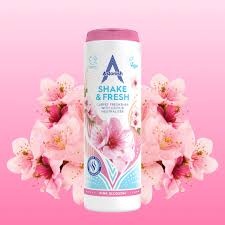
Astonish - Shake and Fresh
Astonish - Shake and Fresh: Versatile and Perfectly Balanced Home and amp; Garden and gt; Lawn and amp; Garden and gt; Outdoor Power Equipment Accessories and gt; Pressure Washer Accessories and gt; Cleaning Agents Enhance your experience with the Home and amp; Garden and gt; Lawn and amp; Garden and gt; Outdoor Power Equipment Accessories and gt; Pressure Washer Accessories and gt; Cleaning Agents of Astonish - Shake and Fresh. Whether you're looking to enjoy a quick snack or elevate your meal, this product delivers the quality and taste you're looking for. Why Choose Astonish - Shake and Fresh? Delicious Flavour: Offers an unforgettable taste with premium ingredients. Versatile Usage: Perfect for Homecare and more. Quick and amp; Easy: Convenient to prepare and enjoy. High-Quality Ingredients: Carefully selected to ensure superior taste and consistency. Perfect for Every Occasion Astonish - Shake and Fresh enhances a variety of dishes, including: Homecare And much more! Why Shop with Worldwide Foods? At Worldwide Foods, we deliver trusted products that are fresh, authentic, and packed with flavour, ensuring the best for you and your family. Storage and Usage Storage: Store according to package instructions for optimal freshness. Usage: Versatile ingredient suitable for various culinary applications. Nutritional Information Per 100g: Energy: 150 kcal Carbohydrates: 20g of which sugars: 5g Protein: 5g Fat: 5g of which saturates: 2g Fiber: 3g Sodium: 200mg
Brand: Worldwide Foods
Category: Home & Garden > Lawn & Garden > Outdoor Power Equipment Accessories > Pressure Washer Accessories > Cleaning Agents